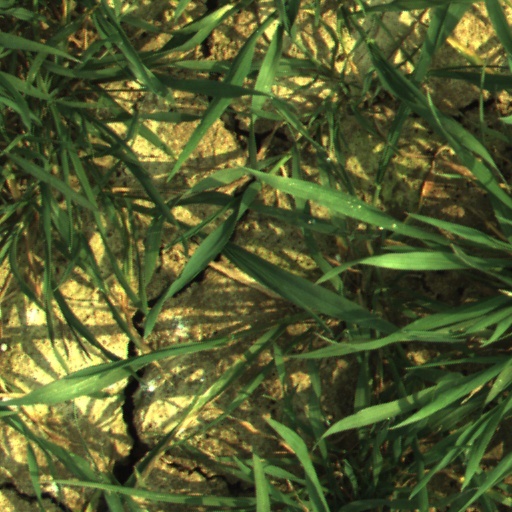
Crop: wheat